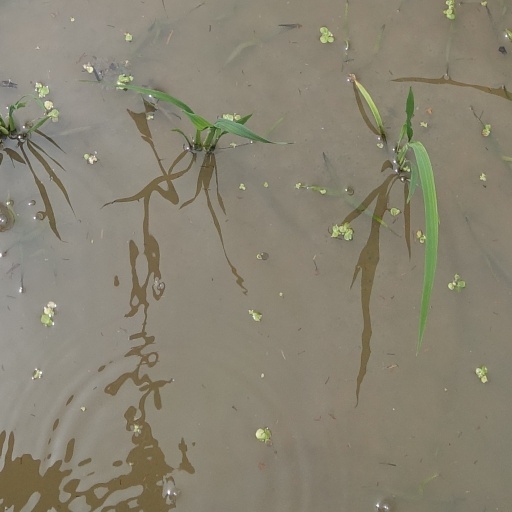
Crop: rice